Corfu Channel case

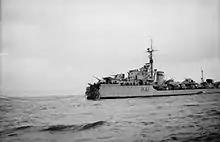
A ship missing a portion of her bow.

On 12 and 13 November, the Royal Navy undertook a mine clearance operation in the Corfu Channel, "Operation Retail", which took place in Albanian territorial waters without advance permission from that country. Subsequently, the Albanian government formally complained to the United Nations, describing the operation as an incursion into Albanian territorial waters.